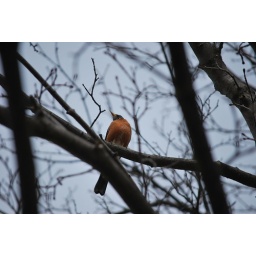
A bird in A tree